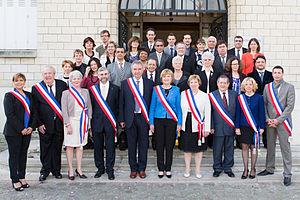
Conseil municipal Deuil-La Barre 2014-2020
Deuil-la-Barre est une commune française située dans le département du Val-d'Oise en région Île-de-France.